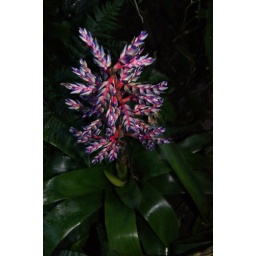
Red, white and blue in green.